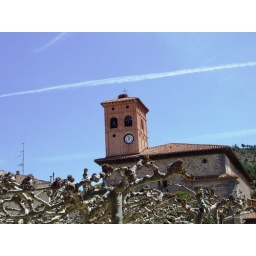
church tower in Belorado